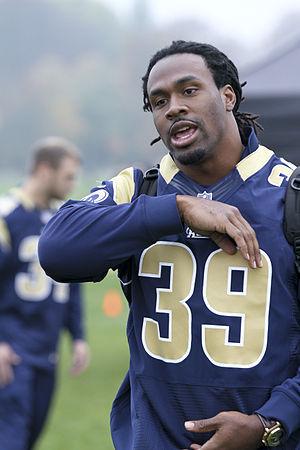
Steven Jackson est un joueur américain de football américain, né le 22 juillet 1983 à Las Vegas, qui évolue au poste de running back.